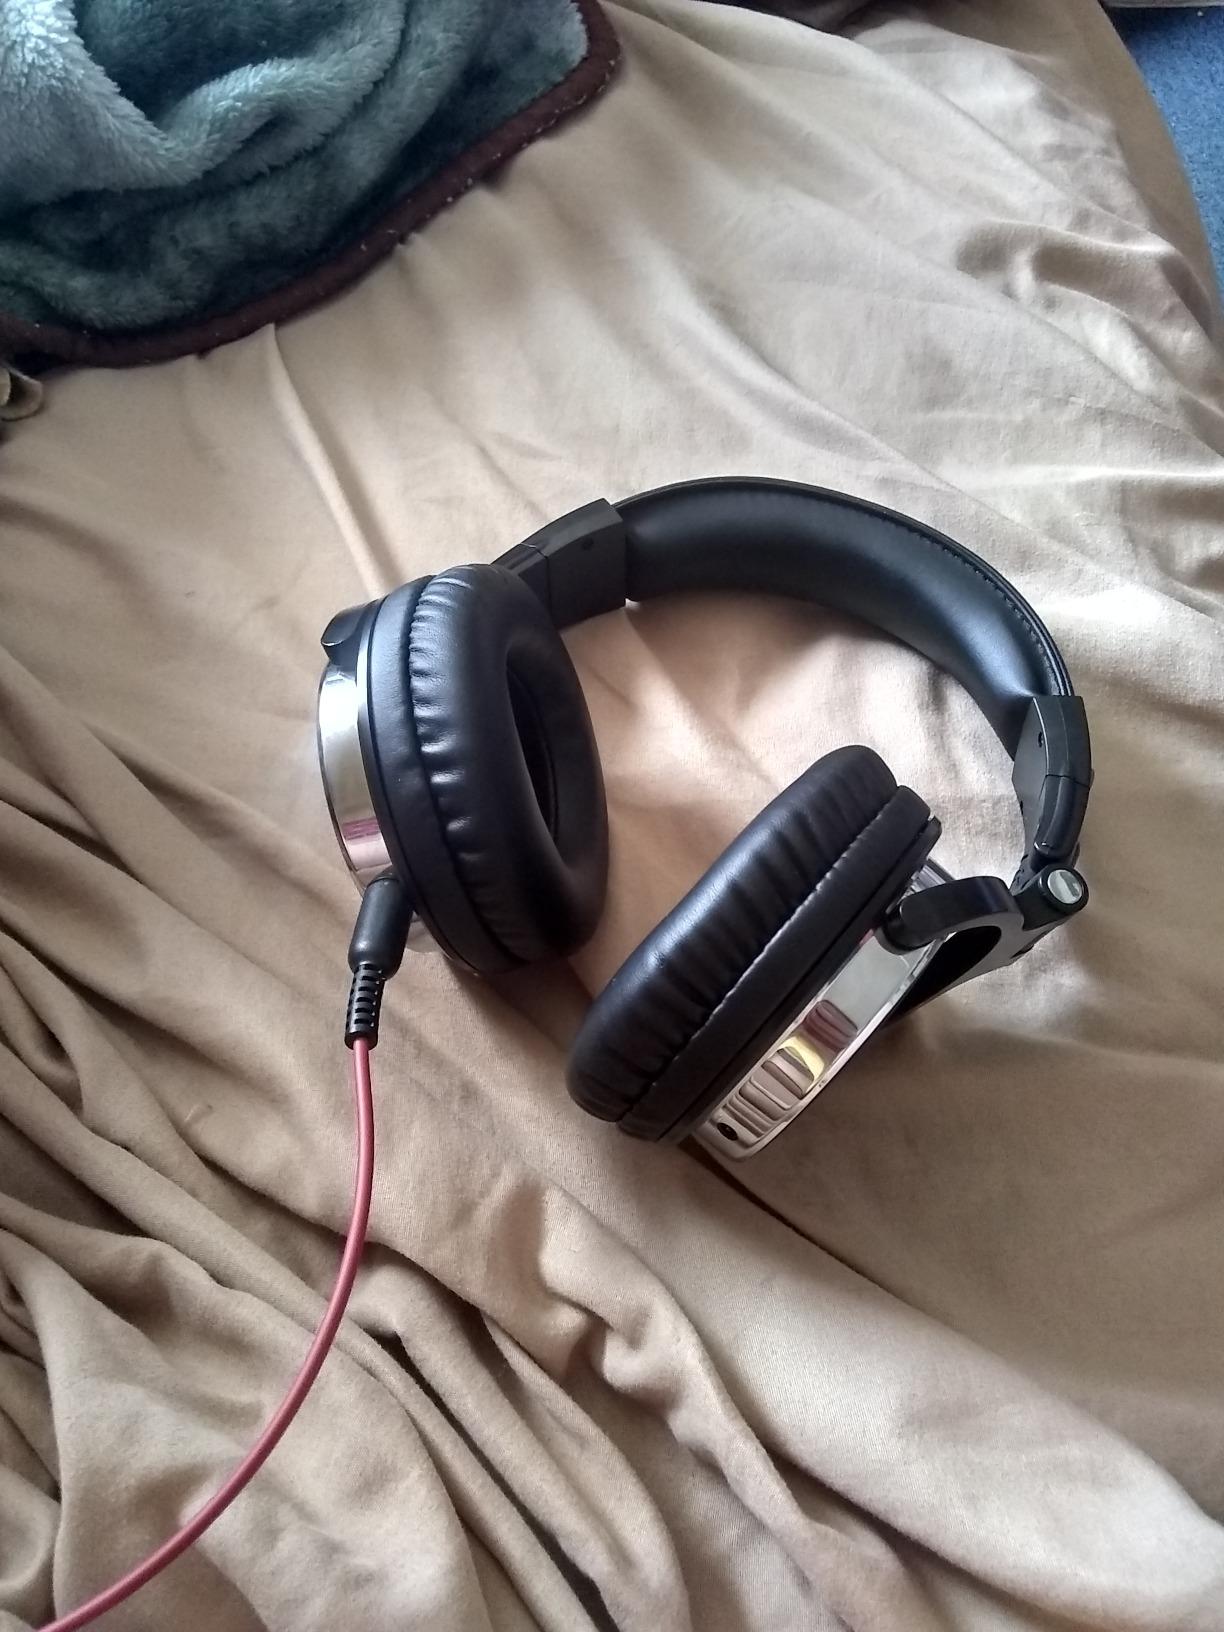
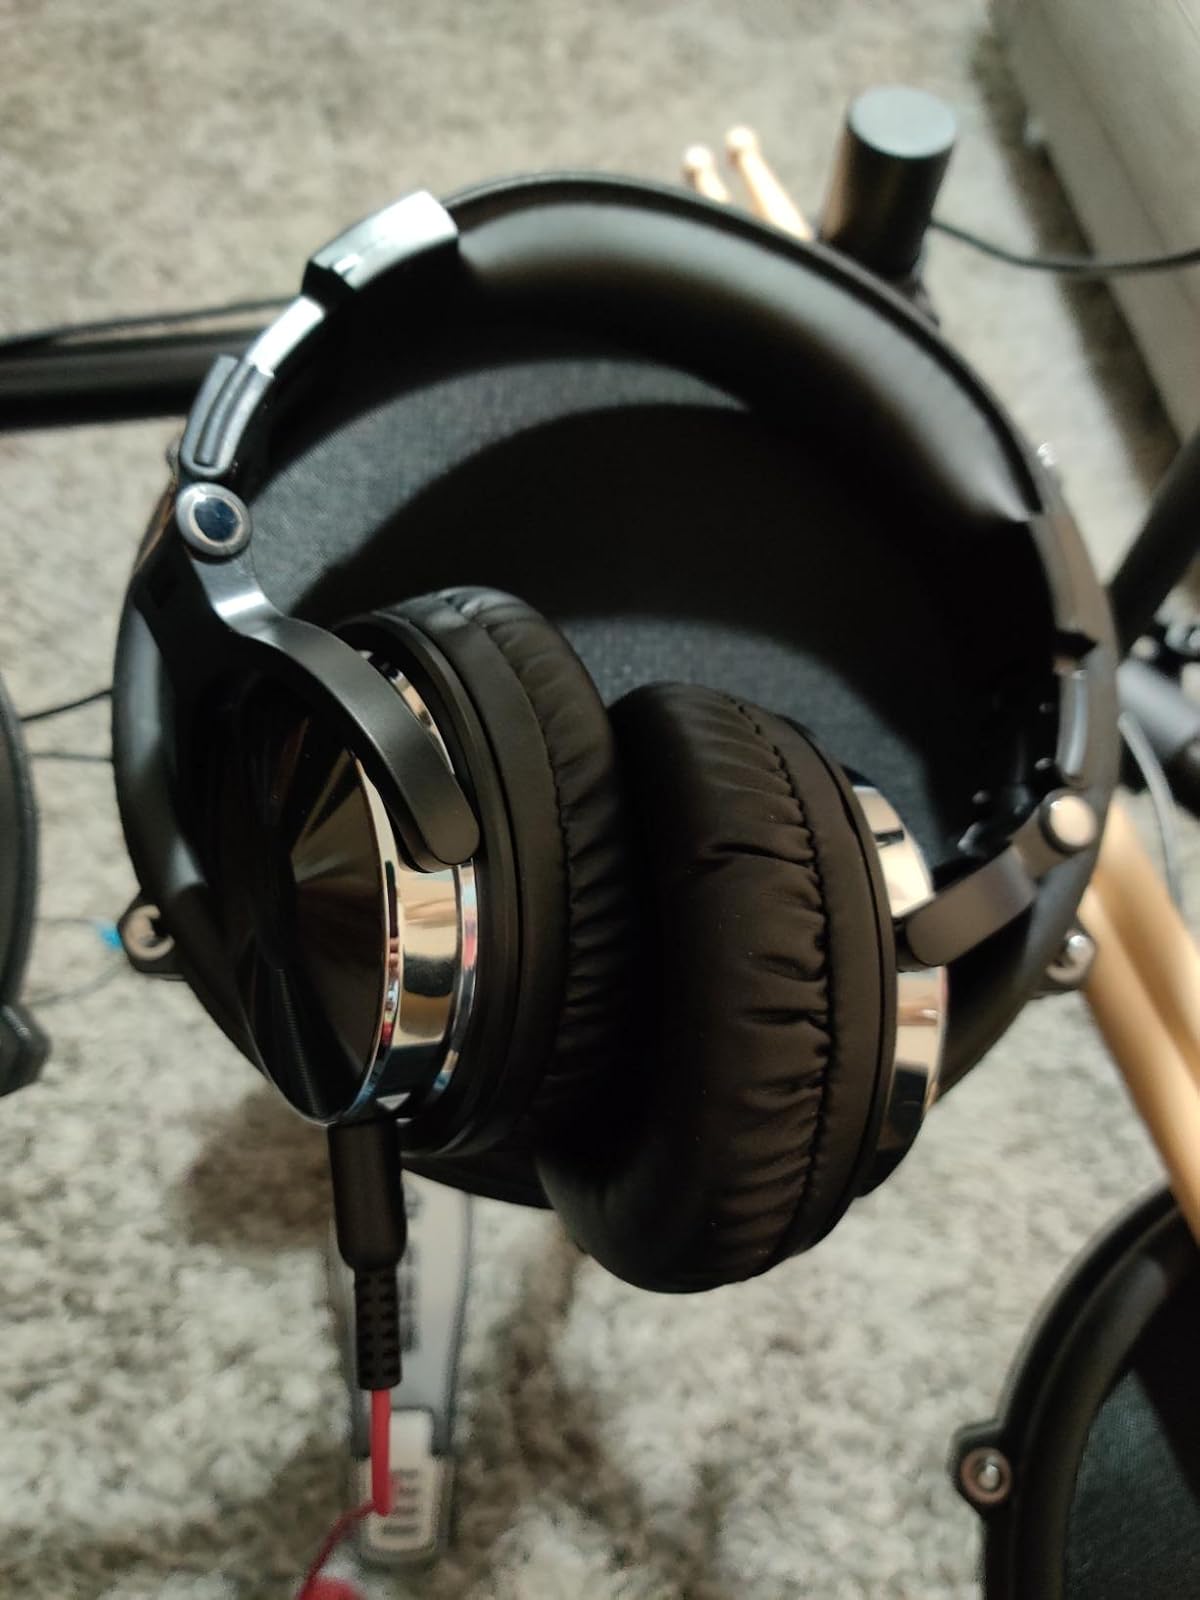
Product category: headphones
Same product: yes